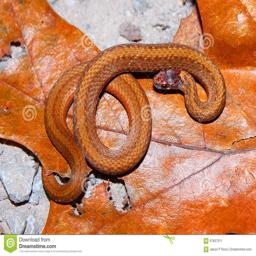
Animal: snakes